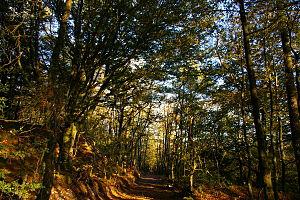
La Mayenne est un département français de la région Pays de la Loire. Ses habitants sont les Mayennais et les Mayennaises. L'Insee et la Poste lui attribuent le code 53. Son chef-lieu est Laval.
La Charnie est une forêt située aux confins des départements de la Mayenne à l'ouest, et de la Sarthe à l'est.
Torcé-Viviers-en-Charnie est une commune française, située dans le département de la Mayenne en région Pays de la Loire, peuplée de 756 habitants.